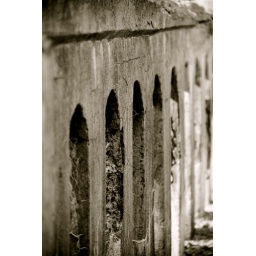
Photo study of an old road bridge in Yoho National Park